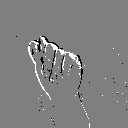
ASL letter: t